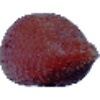
Label: Salak 1